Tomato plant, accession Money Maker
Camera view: horizontal (90 deg, fisheye); turntable rotation: 30 degrees
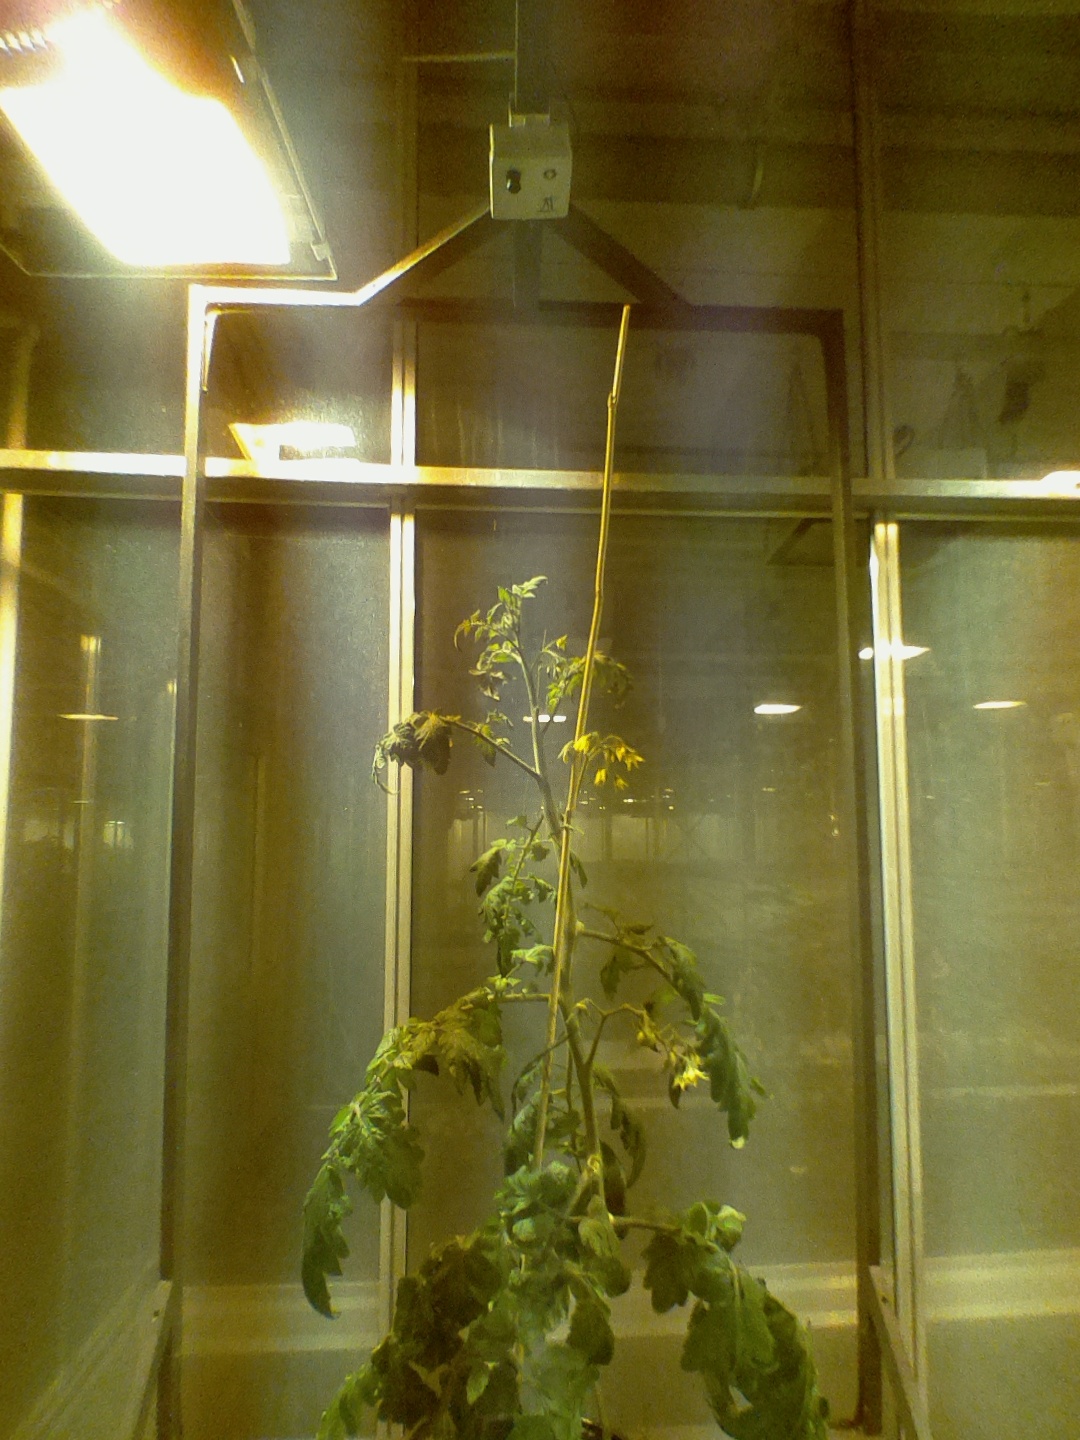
BBCH growth stage 70: Fruits at the main stem or branches visibles